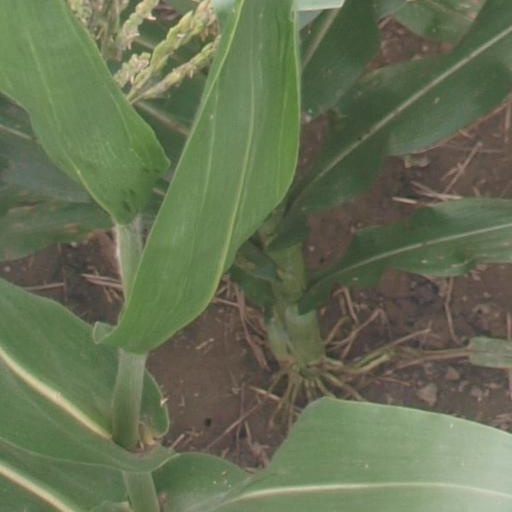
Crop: maize; corn